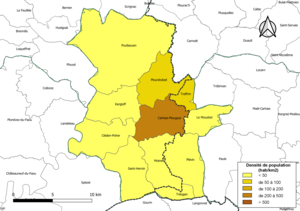
Carte des densités de population (millésimée 2016) des communes de l'intercommunalité Poher communauté, département du Finistère, France. Composition au 1er janvier 2019.
Poher communauté est une communauté de communes regroupant 11 communes des départements du Finistère et des Côtes-d'Armor. Elle fait aussi partie du Pays du Centre Ouest Bretagne.